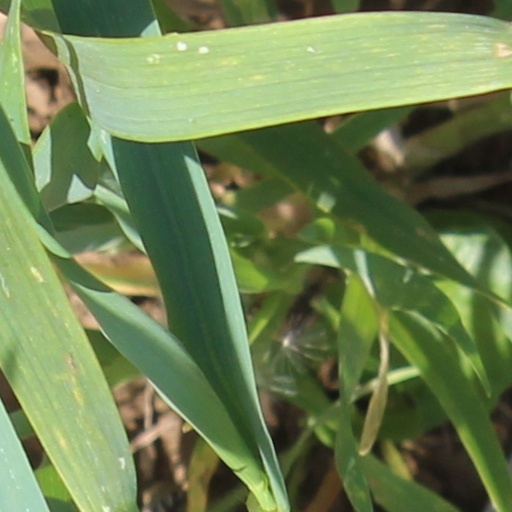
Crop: wheat